Formula One tyres

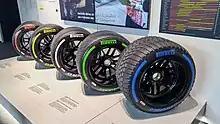
The 2023 Pirelli tyres include (from left to right) the three slicks called the softs, mediums, and hards intermediates, and full wets.

Formula One tyres are specialised racing tyres designed for use on a Formula One car. Tyres play a crucial role in the car's performance, affecting grip, handling, and overall speed. Tyres are also a component into racing strategy, depending on factors such as weather or deterioration. Throughout the history of Formula One, tyres have undergone major changes with different manufacturers and specifications used in the sport. Since 2011, tyres have been provided exclusively by Pirelli, an Italian tyre manufacturer. As of the 2025 season, there are 8 separate types of tyres available for use during events.